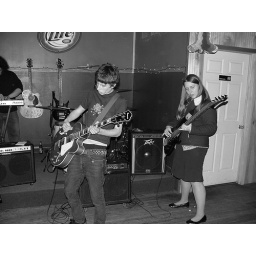
the green chair 12/30/06 @ i brewed it my way. photo by ted baird.